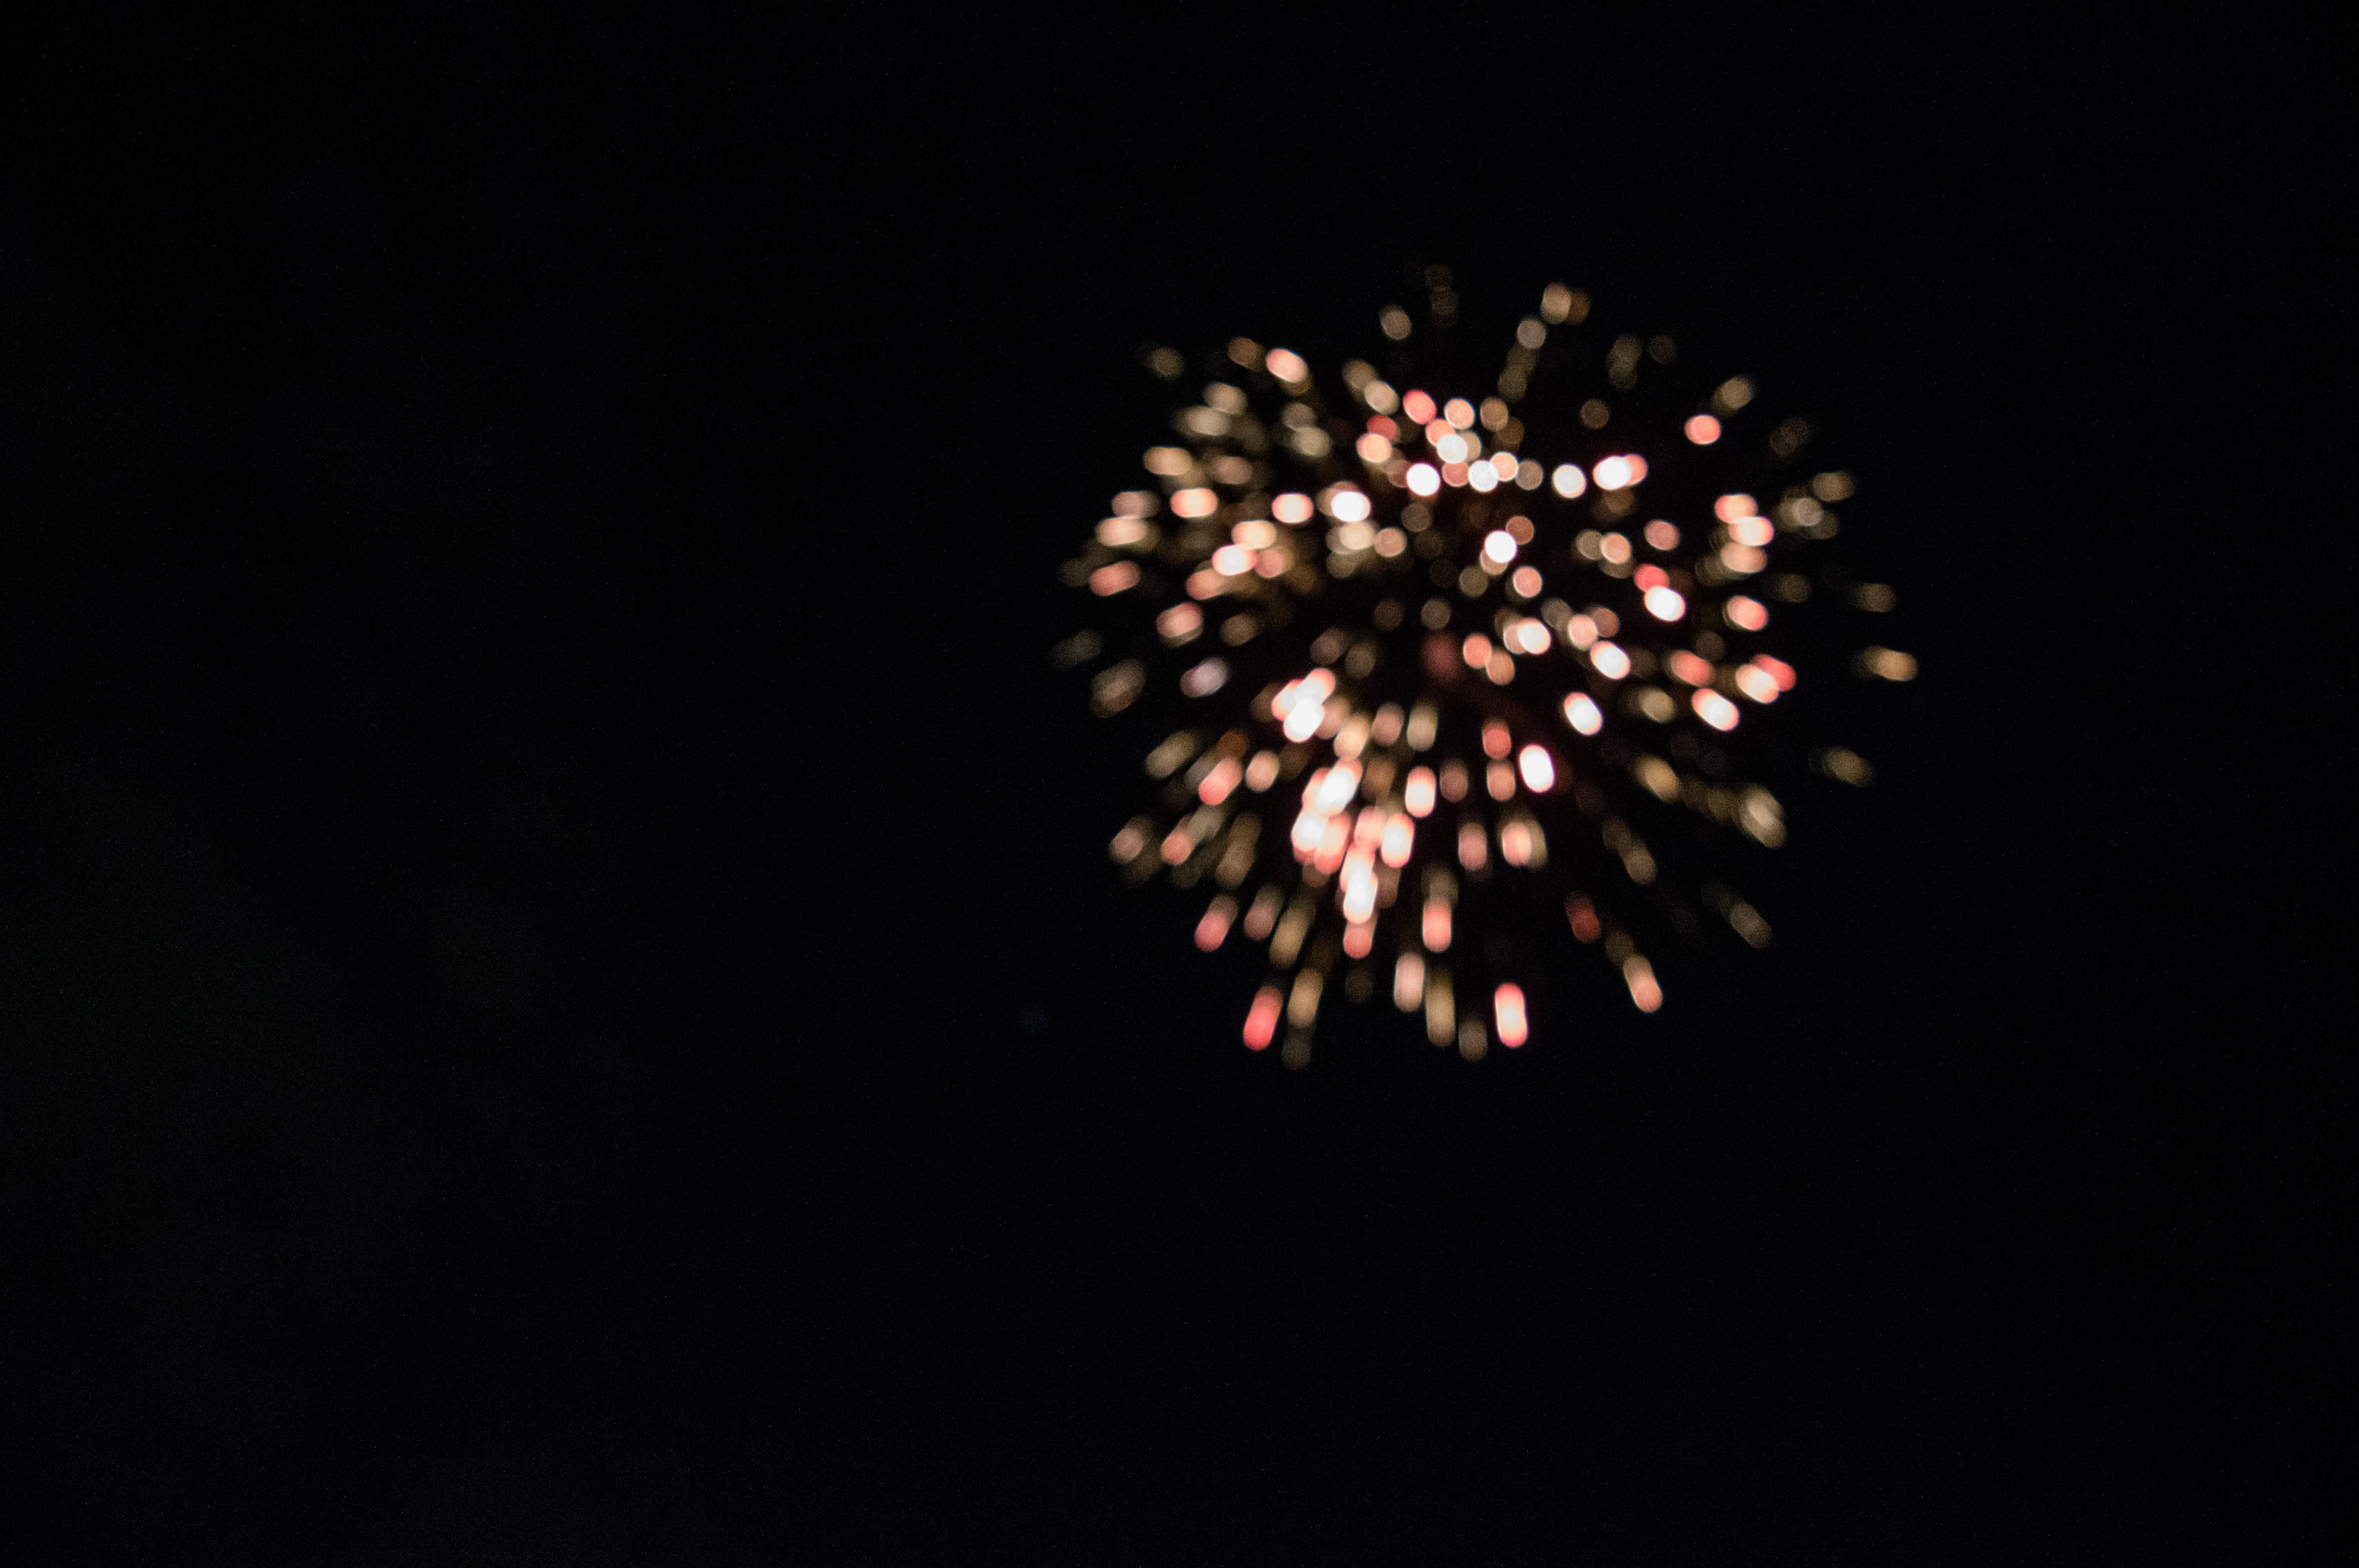
recreation, fireworks, event, outdoor recreation